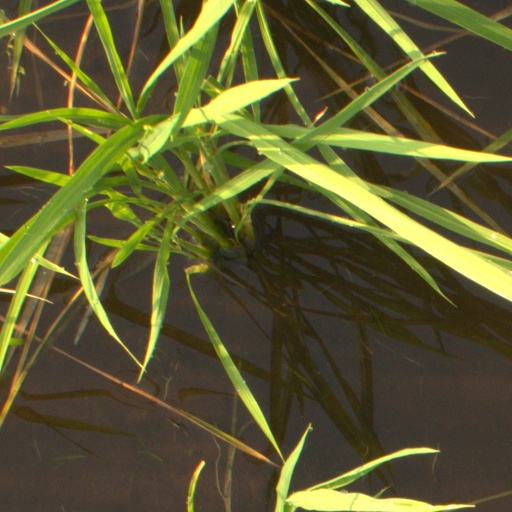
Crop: rice